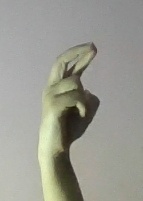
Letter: zay